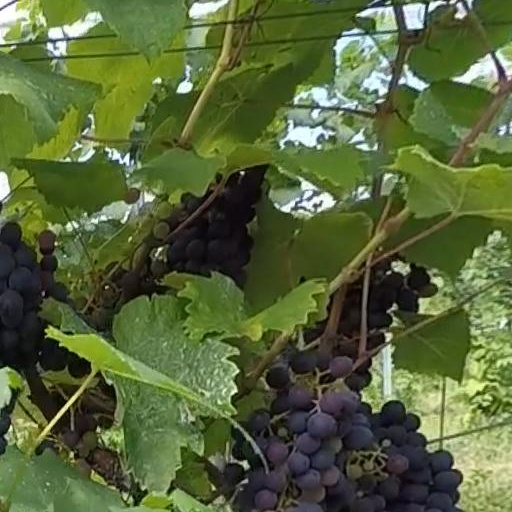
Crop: grape